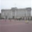
Label: castle